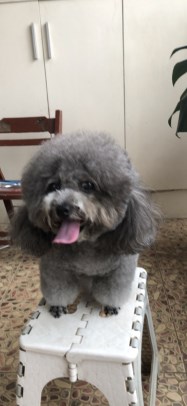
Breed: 2925-n000114-toy_poodle